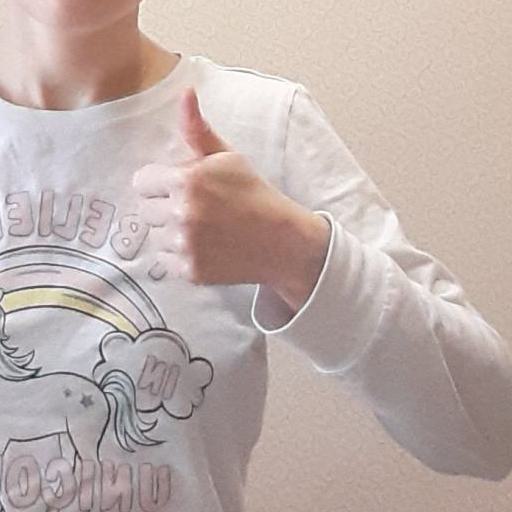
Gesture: like